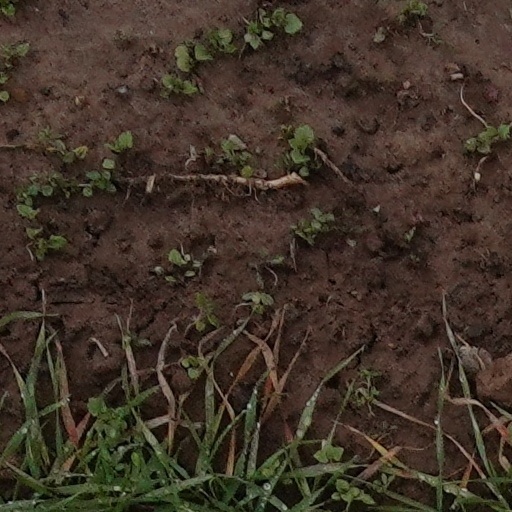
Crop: wheat